Li Na

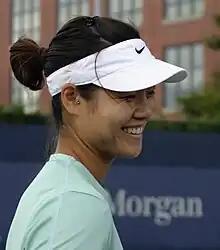
Li Na at the 2009 US Open

In May 2004, Li returned to competition after having not played since 2002. Although she was unranked, she won 26 successive matches to notch three further $25k tournament wins and another $50k title, increasing her career singles title count to 18, only to have her winning streak finally snapped by Evgenia Linetskaya in the semifinal of the $50k Bronx tournament that August. However, she won her 16th ITF doubles tournament at the same event, the 17th overall doubles title of her career.